Melody of the Plains

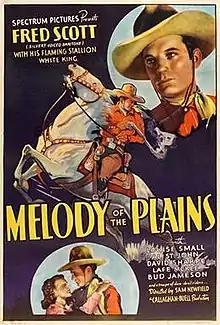
Theatrical release poster

Melody of the Plains is a 1937 American Western film directed by Sam Newfield and written by Bennett Cohen. The film stars Fred Scott, Louise Small, Al St. John, David Sharpe, Lafe McKee and Bud Jamison. The film was released on April 2, 1937, by Spectrum Pictures.